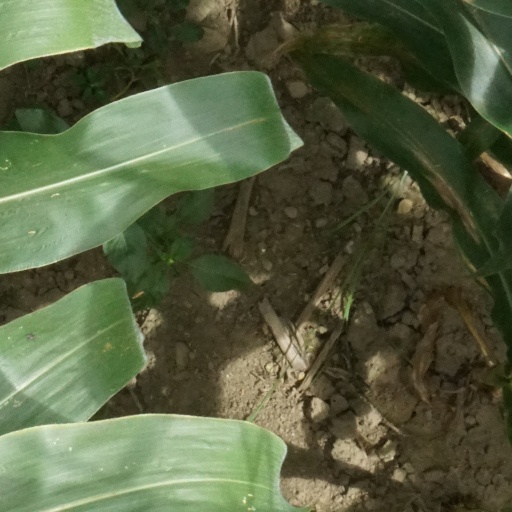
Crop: maize; corn